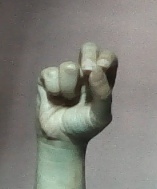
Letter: gaaf